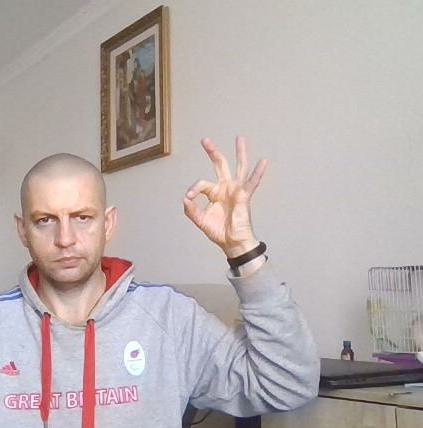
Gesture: ok